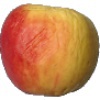
Label: Apple Red Yellow 1